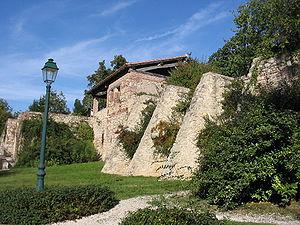
Casseneuil est une commune du Sud-Ouest de la France, située dans le département de Lot-et-Garonne.